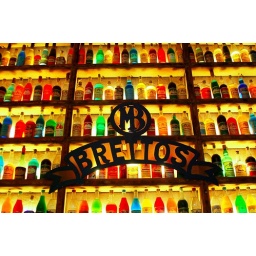
We found this cute little wine bar in Plaka; this was the main wall.